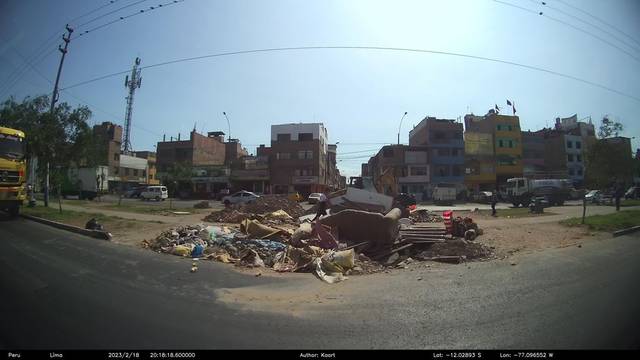
Region: Peru
Coordinates: -12.029, -77.097